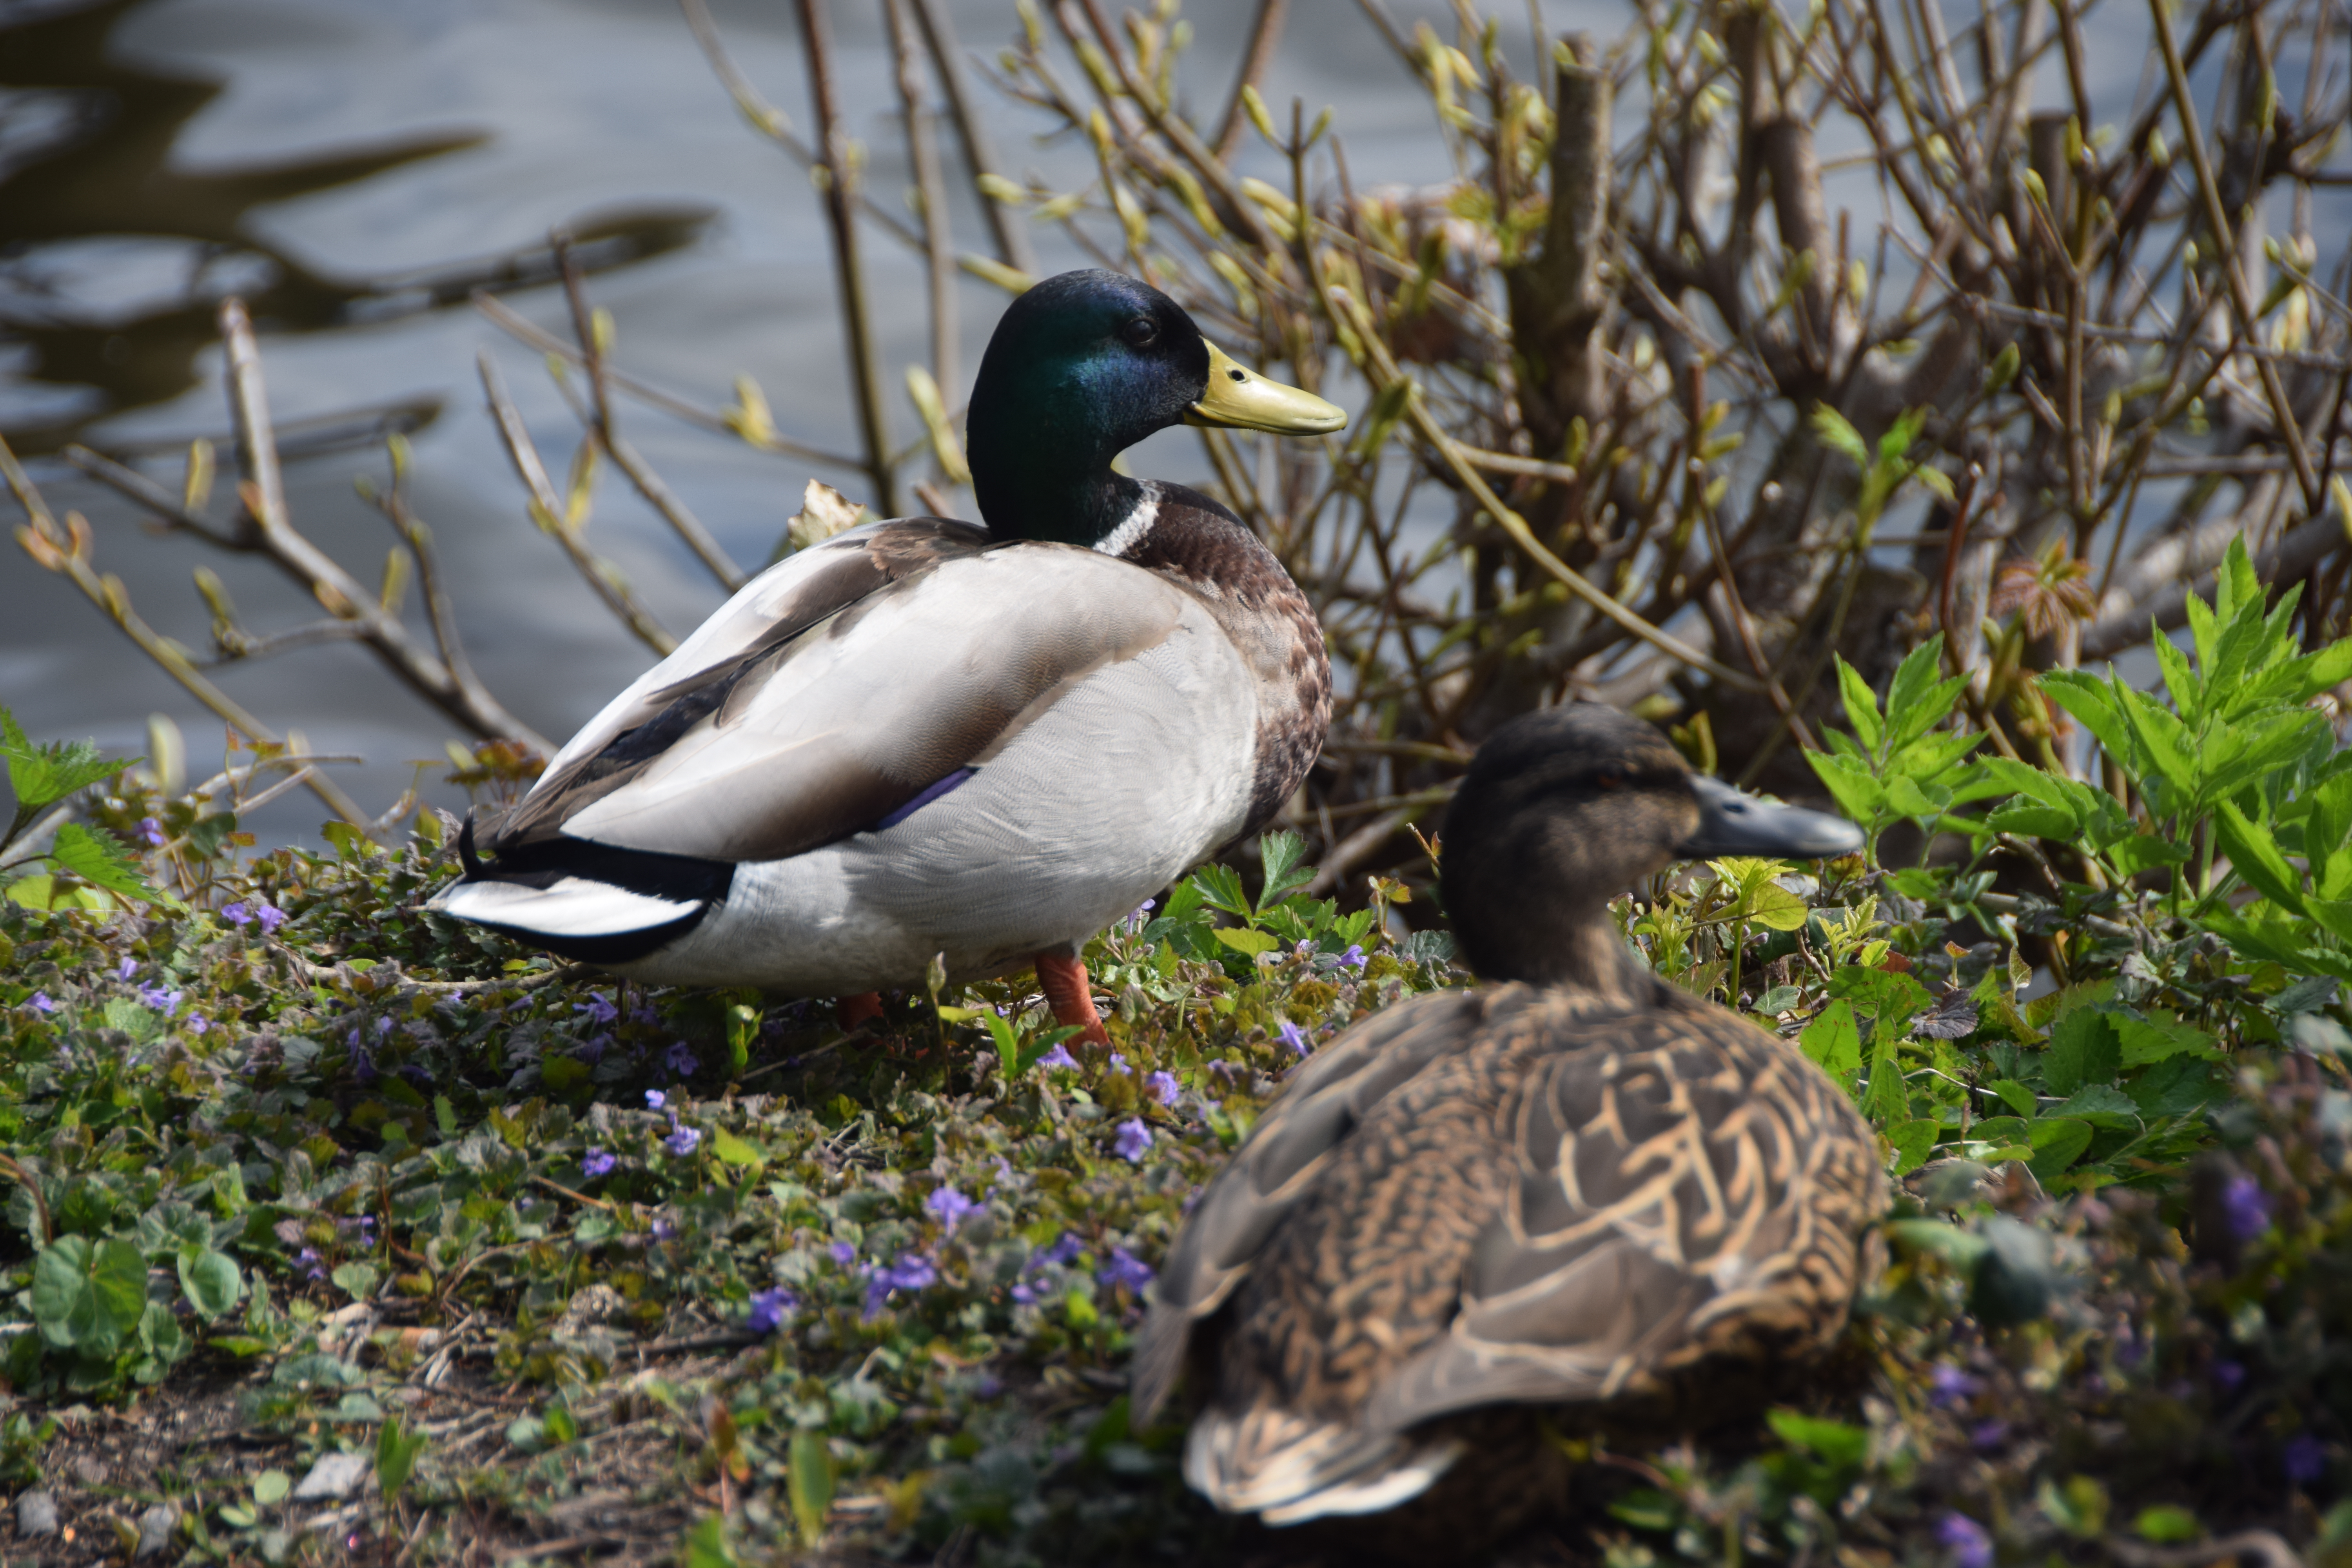
natural, bird, water, plant community, plant, botany, beak, grass, ducks, geese and swans, morning, feather, groundcover, waterfowl, duck, grass family, livestock, wing, natural landscape, wildlife, American Black Duck, seaduck, nature reserve, water bird, lake, fowl, terrestrial animal, mallard, pond, tree